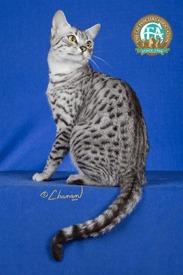
Breed: Egyptian Mau